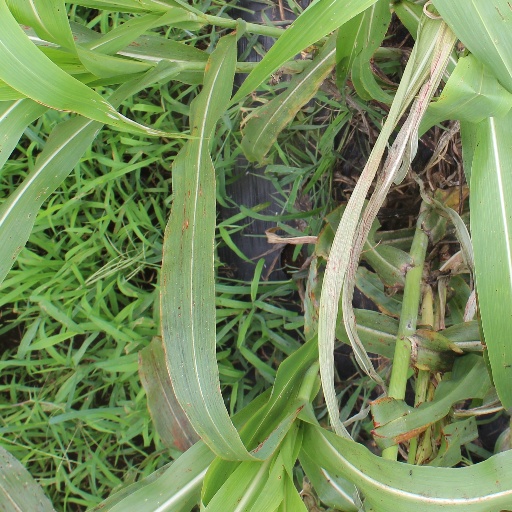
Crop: sorghum